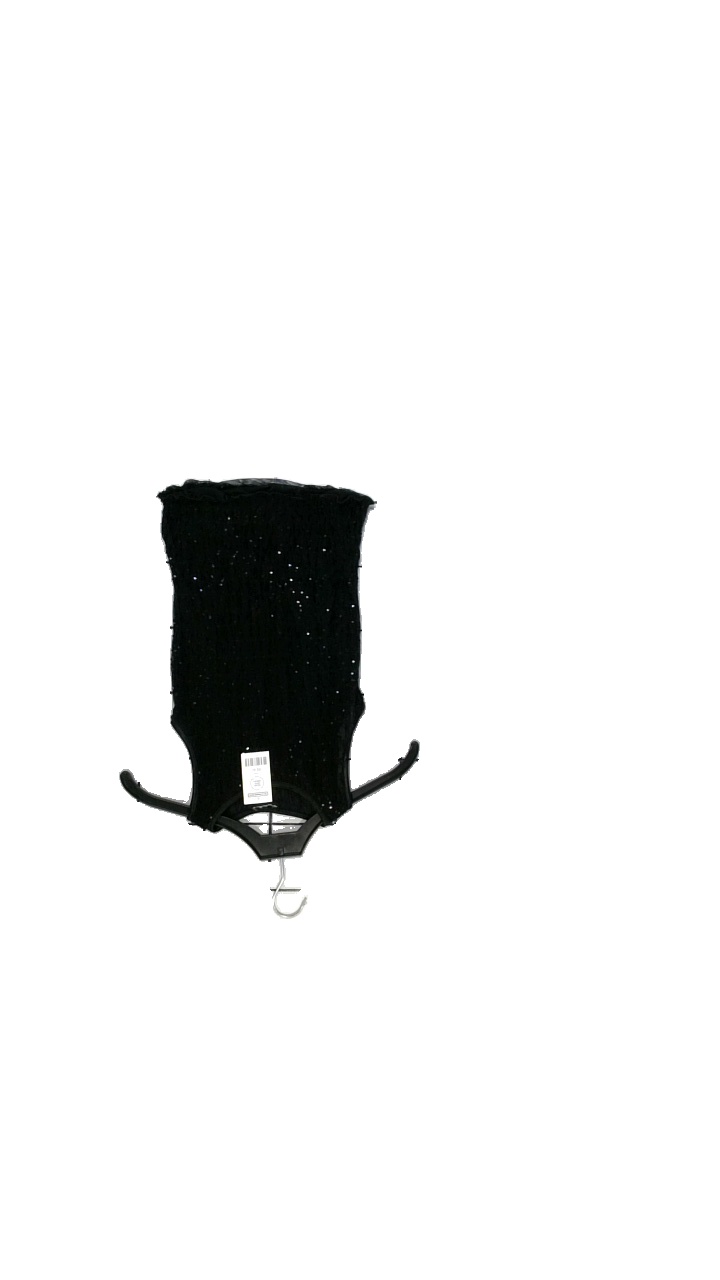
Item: Tank Top (Ladies)
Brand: Twilfit
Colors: Black
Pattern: Glitter
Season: All
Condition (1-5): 4
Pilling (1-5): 3
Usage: Reuse
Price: <50